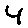
Label: 4